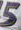
Number: 5